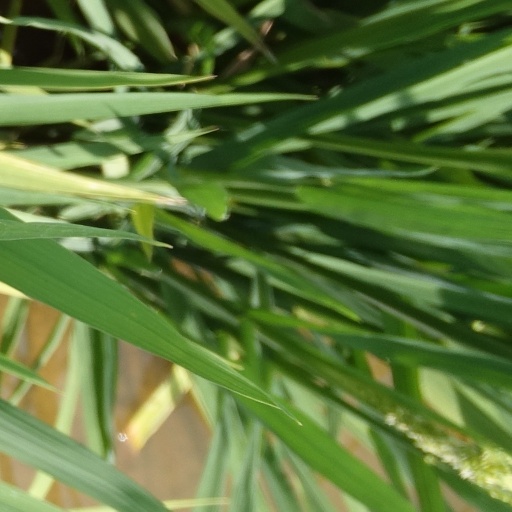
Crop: rice